Basel

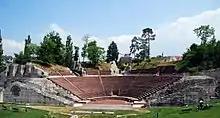
The Roman theatre in Augusta Raurica, one of the most important Roman archaeological sites in Switzerland

There are traces of a settlement at the nearby Rhine knee from the early La Tène period (5th century BC). In the 2nd century BC, there was a village of the Raurici at the site of "Basel-Gasfabrik" (to the northwest of the Old City, and likely identical with the town of "Arialbinnum" that was mentioned on the "Tabula Peutingeriana"). The unfortified settlement was abandoned in the 1st century BC in favour of an "oppidum" on the site of Basel Minster, probably in reaction to the Roman invasion of Gaul.